Brooklyn Tobacco Factory

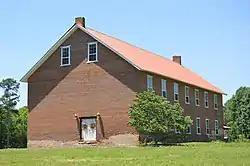
Front and eastern side

Brooklyn Tobacco Factory, also known as the Hightower & Barksdale Tobacco Factory, is a historic tobacco factory located at Brooklyn, Halifax County, Virginia. It was built about 1855, and is a two-story, brick building with a gable roof. It features brick chimney flues projecting above the metal sheathed roof. Also on the property are two contributing pack houses (c. 1880) and the ruins of a log house (c. 1855). The factory was designed and built by Dabney Cosby, Jr., son of the Jeffersonian workman, Dabney Cosby, Sr. The factory remained in operation until 1881.